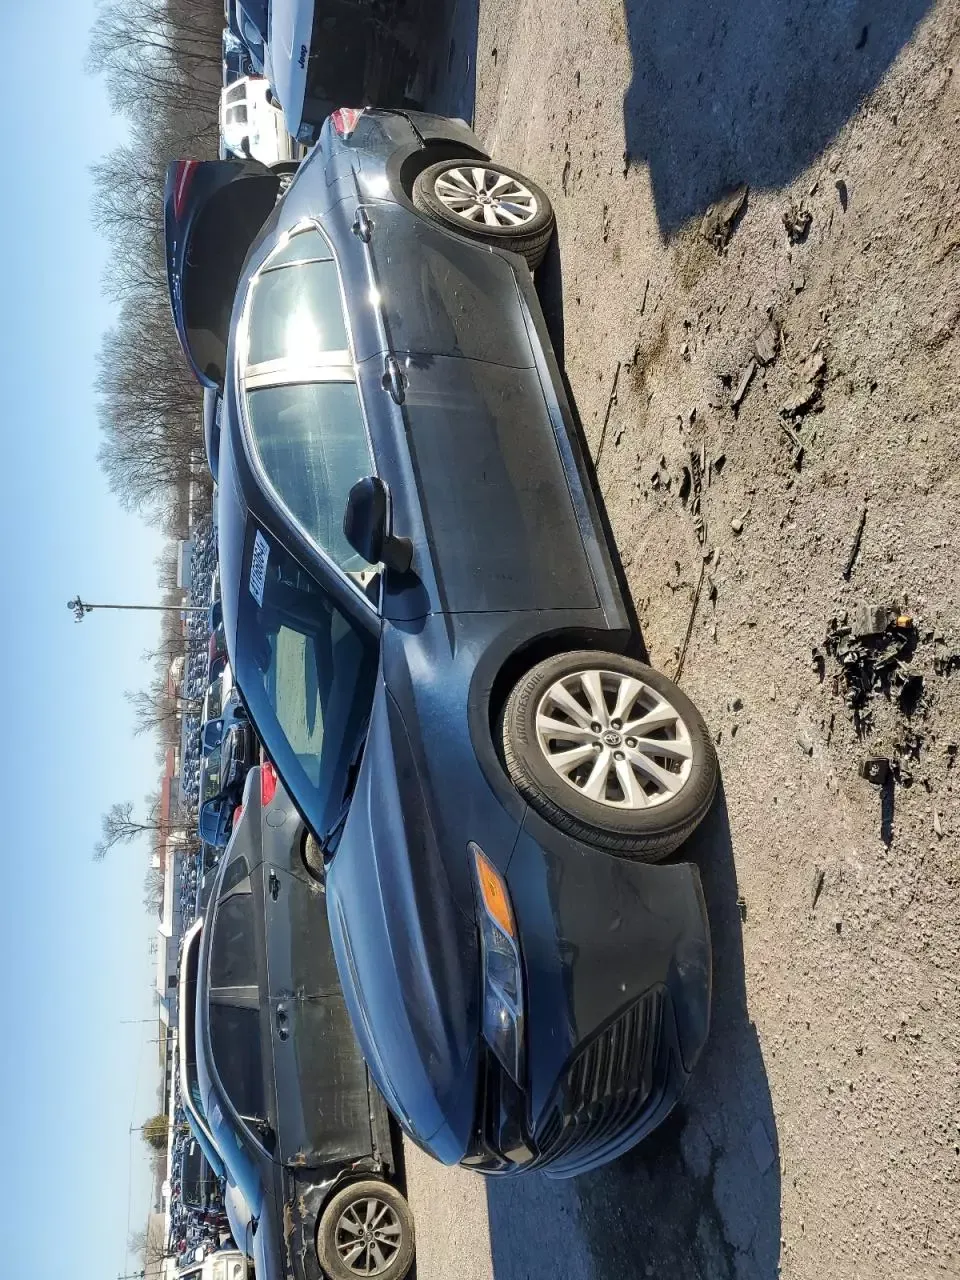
Aucun dommage détecté.
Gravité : aucun